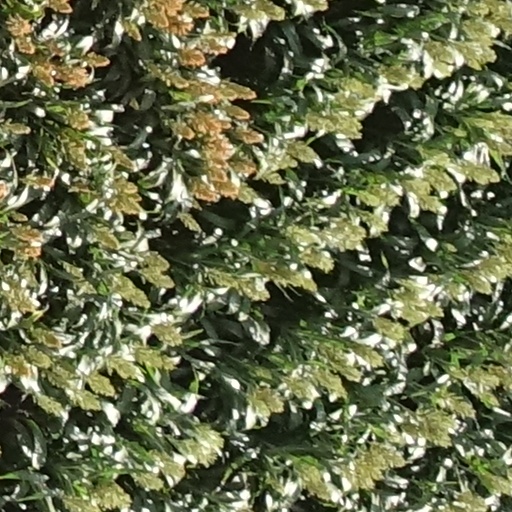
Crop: sorghum